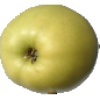
Label: Apple Golden 2